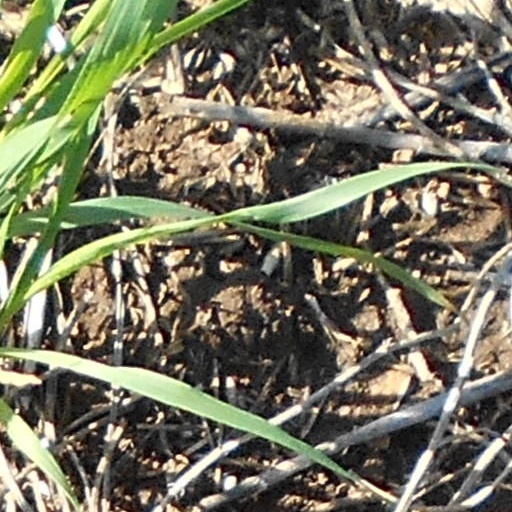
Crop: wheat